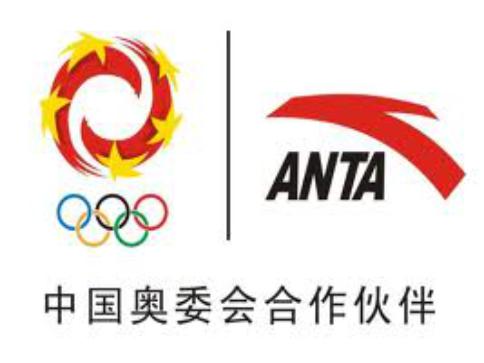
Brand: ANTA
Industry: Clothes